American propaganda during World War II

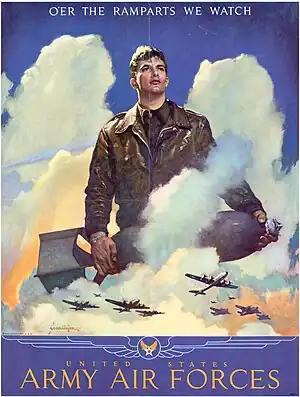
"O'er The Ramparts We Watch", an oft-reproduced poster promoting the United States Army Air Forces

These posters used a number of themes to encourage support for the war, including conservation, production, recruiting, home efforts and secrecy. Posters were usually placed in areas without paid advertisements. The most common areas were post offices, railroad stations, schools, restaurants and retail stores. Smaller posters were printed for the windows of private homes and apartment buildings. These were places where other propaganda media couldn't be used.